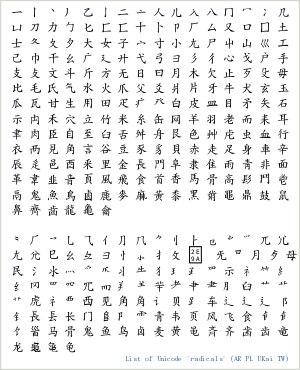
La rationalisation de l'écriture chinoise a été une préoccupation des autorités chinoises tout au long de l'histoire du pays, dans un double souci de normalisation, et de simplification. Des aspects politiques essentiels ont souvent été à l’origine de ces réformes, qu’il s’agisse de la volonté unificatrice du pays par Qin Shi Huang Di, au IIIᵉ siècle av. J.-C., ou de la volonté d’alphabétisation et de démocratisation de l’éducation pour les communistes chinois, au XXᵉ siècle.